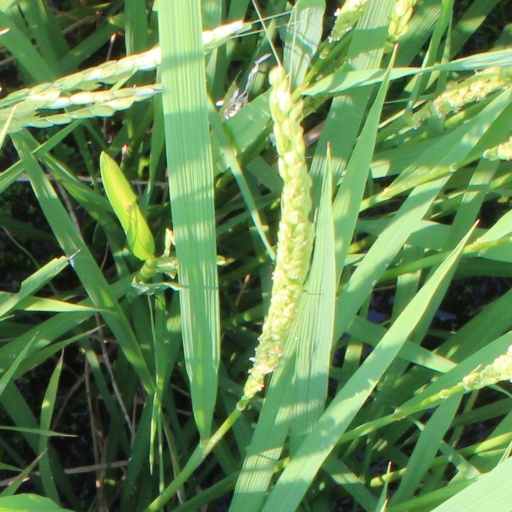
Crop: rice